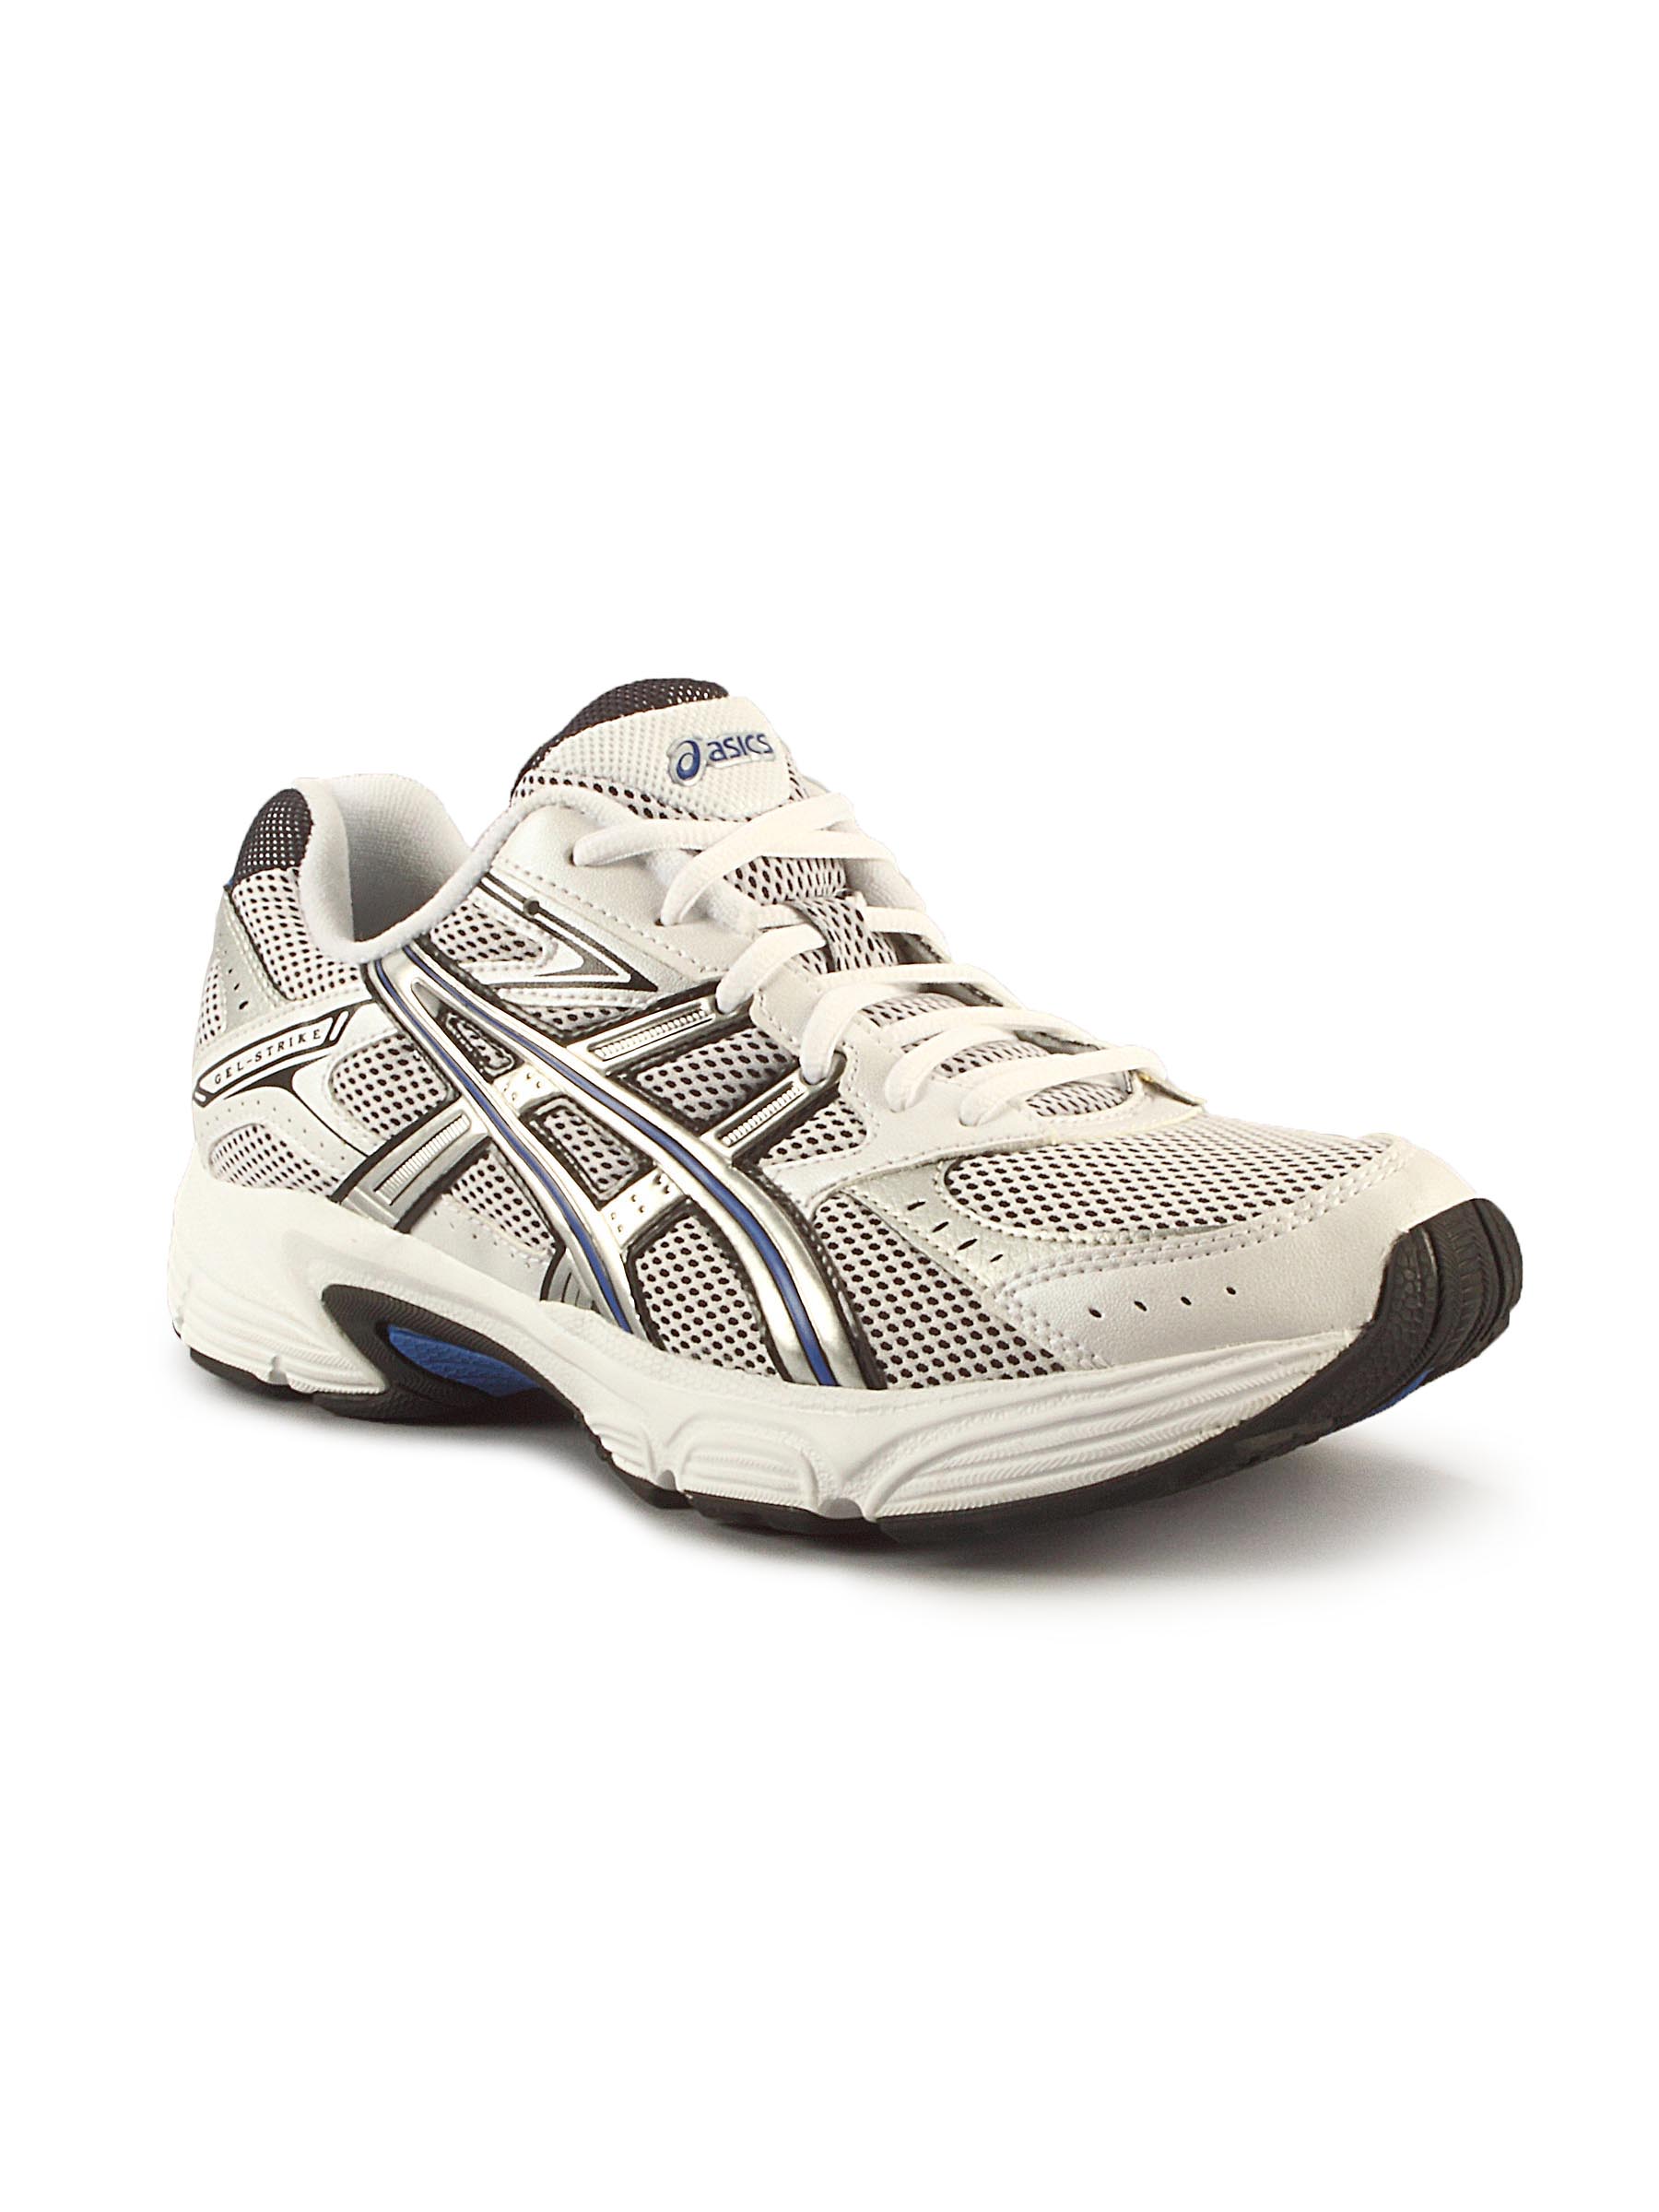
Asics Men's Gel Strike 2 Running White Silver Shoe
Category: Footwear / Shoes / Sports Shoes
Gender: Men
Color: White
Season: Spring 2011
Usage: Sports